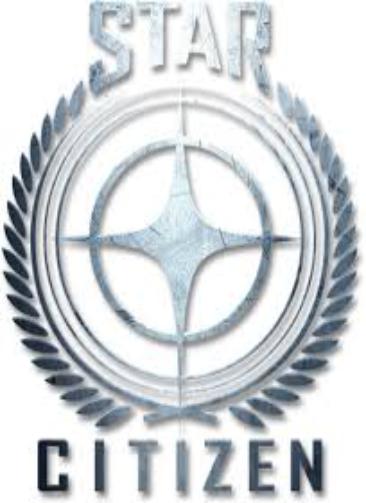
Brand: Citizen
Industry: Electronic